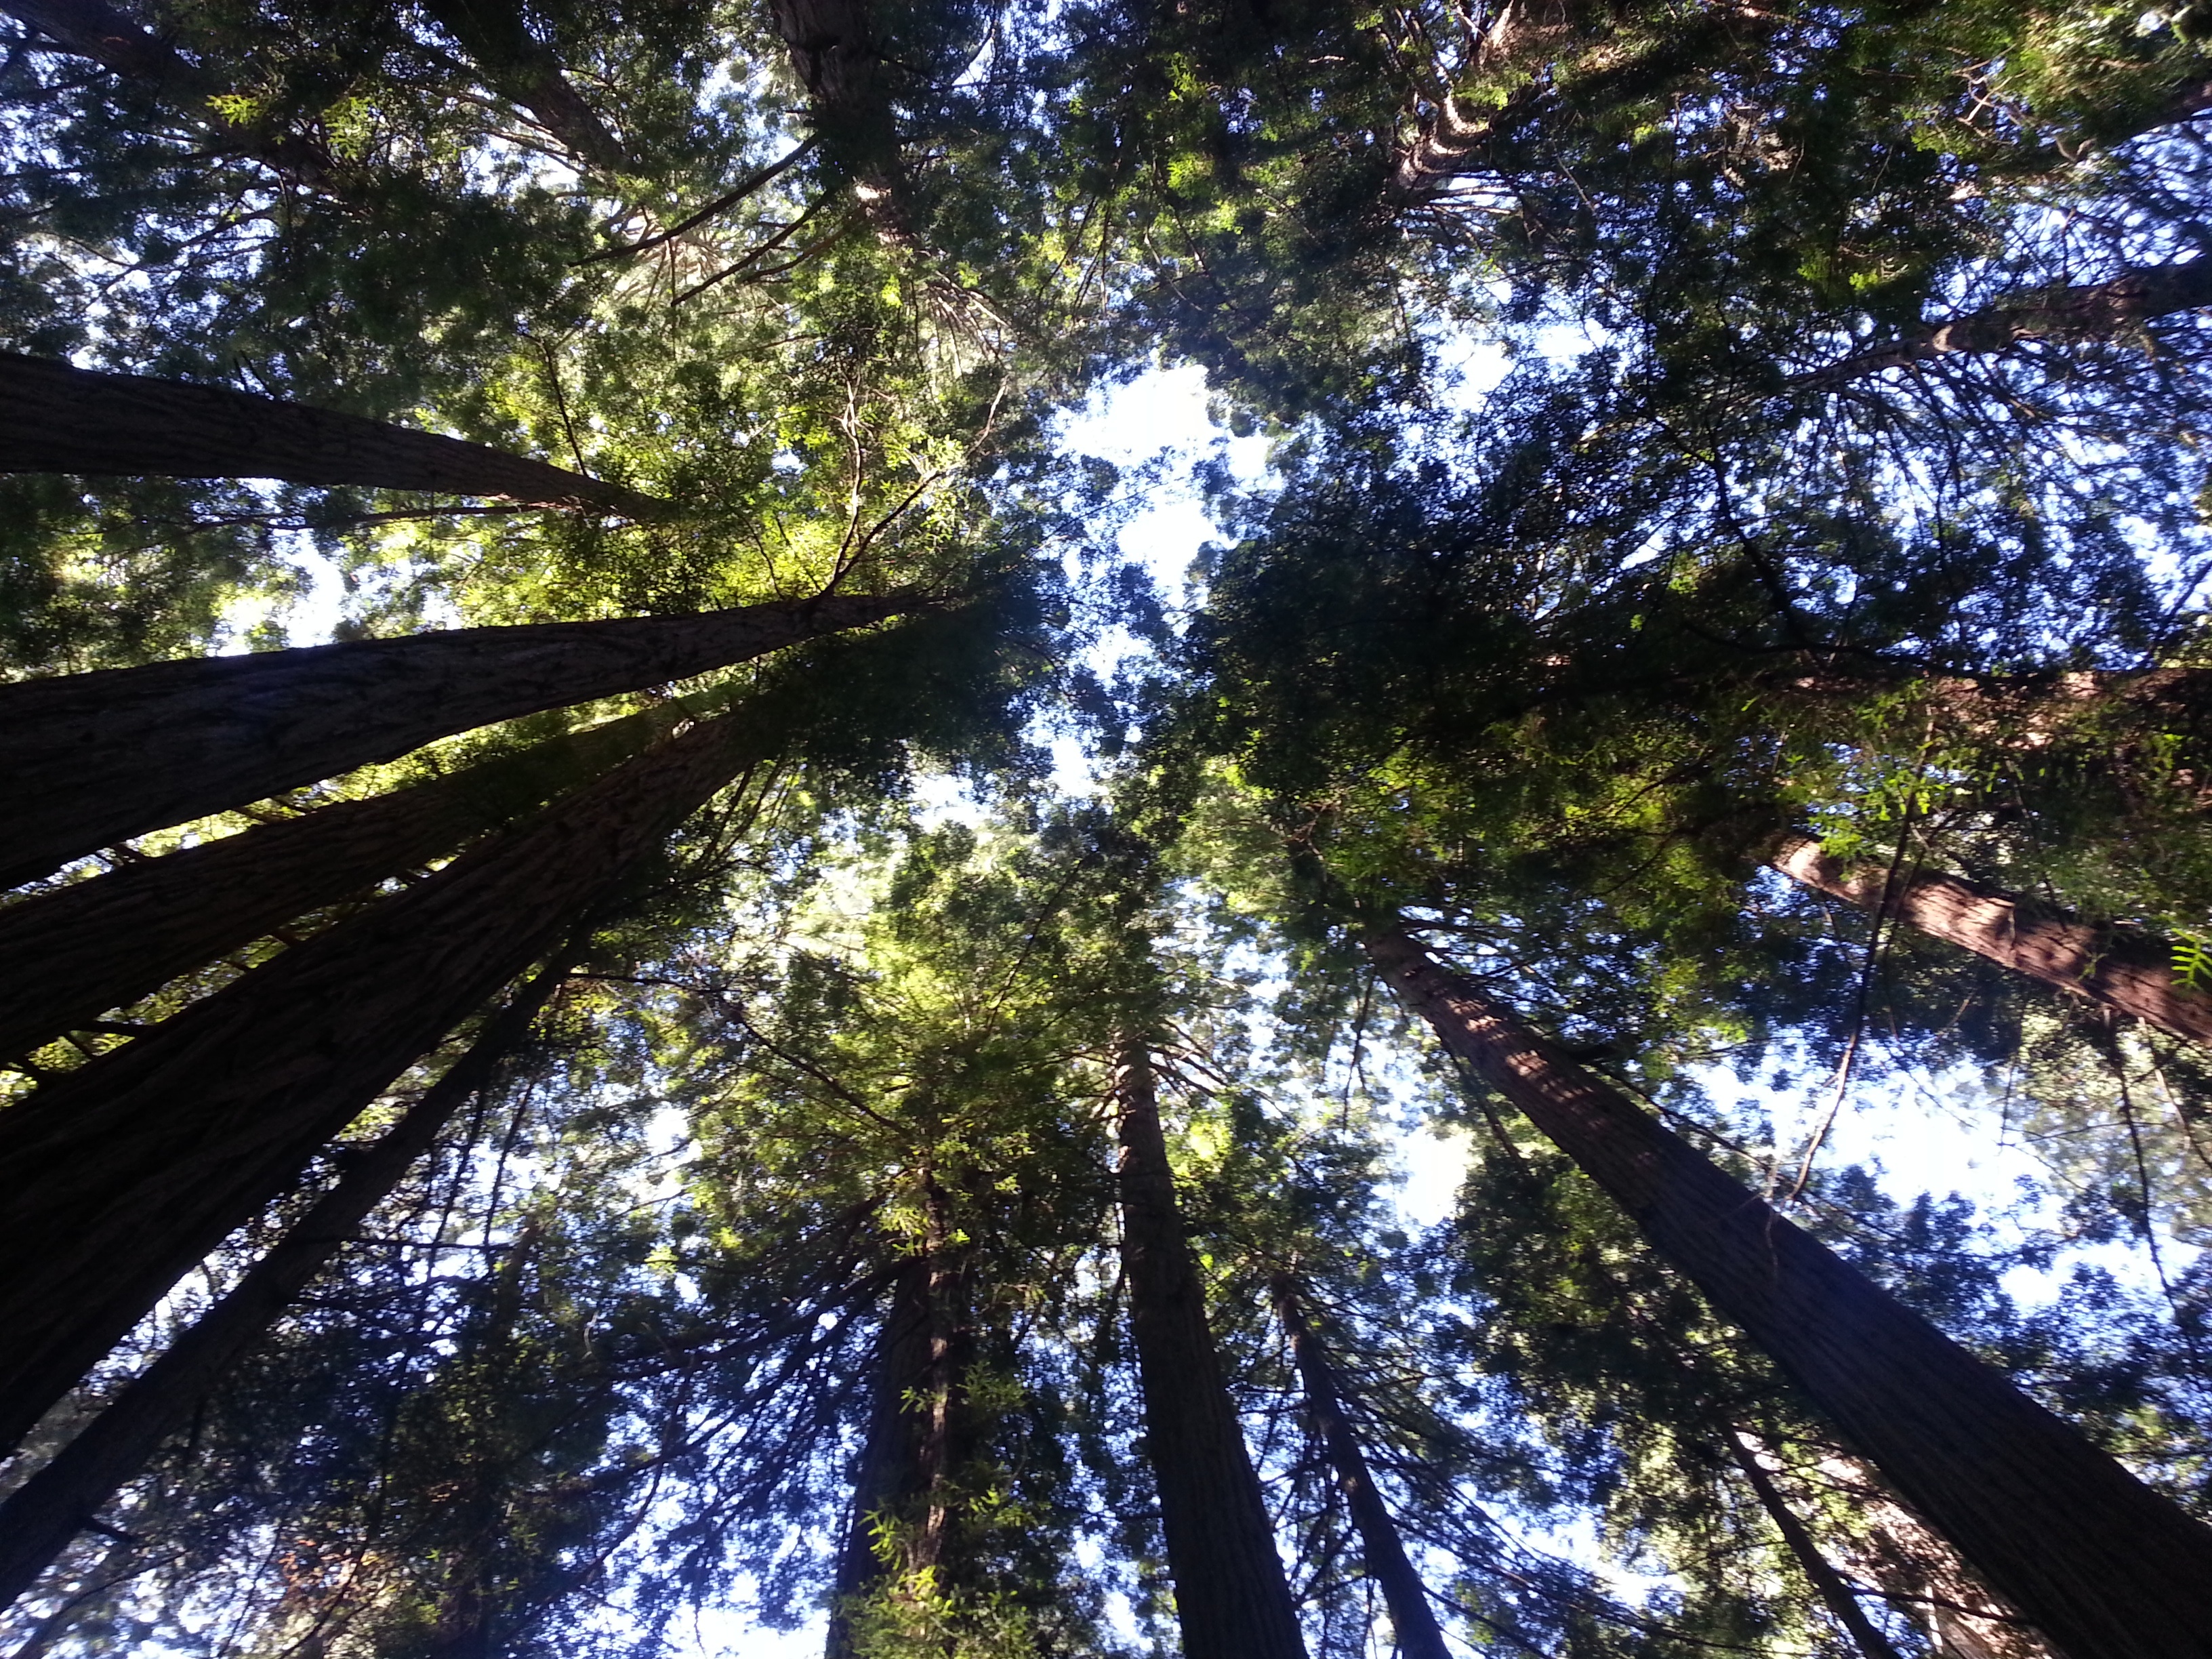
tree, nature, forest, branch, light, plant, sunlight, leaf, flower, reflection, autumn, park, flora, season, woodland, habitat, woody plant